Prince Adalbert of Prussia (1884–1948)

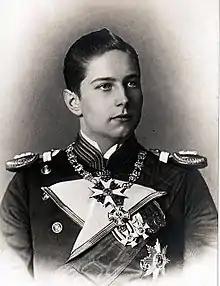

Prince Adalbert Ferdinand Berengar Viktor of Prussia (14 July 1884 – 22 September 1948) was the third son of Wilhelm II, German Emperor, and Augusta Victoria of Schleswig-Holstein.